Utrecht Psalter

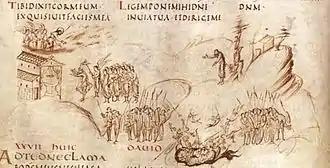
Folio 15b illustrates Psalm 27

The illustration for Psalm 27 centers on they "that go down into the pit". Winged figures poke the "workers of iniquity" with spears. On the left a king stands before a temple; Christ and his angels are shown above. The umbrella held over the king was considered strong evidence that the manuscript was not produced by an Anglo-Saxon artist (Birch, 232).